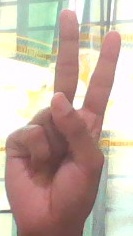
ASL sign: V